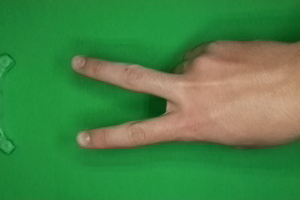
Label: scissors